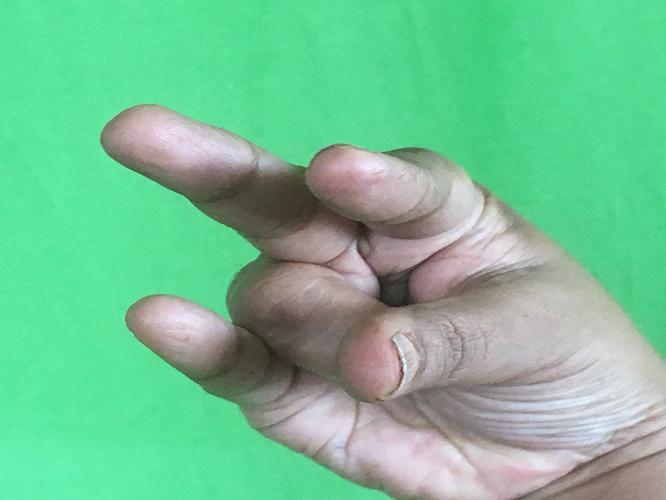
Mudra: Kangulam
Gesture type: single_hand